Bangor, Gwynedd

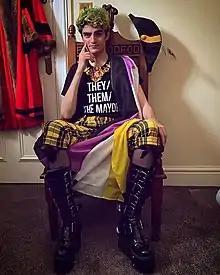
Owen Hurcum, 2021

Garth Pier is the second longest pier in Wales and the ninth longest in the British Isles, at in length. It was opened in 1893 and was a promenade pier for the amusement of holiday-makers, who could stroll among the pinnacle-roofed kiosks.